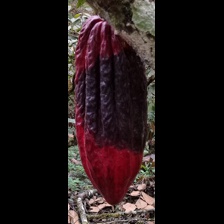
Label: phytophthora